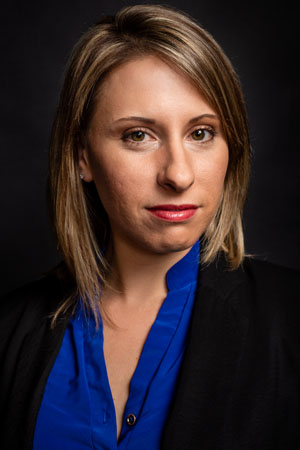
Gender: women